Karl-Gerät

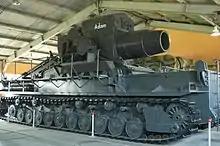
"Karl-Gerät "Ziu"" marked as ""Adam"" at the Kubinka Tank Museum, Russia.

On 30 August 1944, another dud shell from mortar "Ziu" was found in the basement of Prudential House located at Napoleon Square 9 (Plac Napoleona 9, now Plac Powstańców Warszawy). This shell was also disarmed by sappers of Polish Home Army.